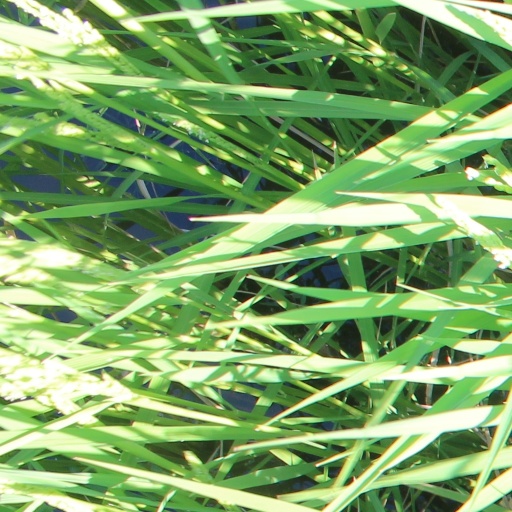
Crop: rice